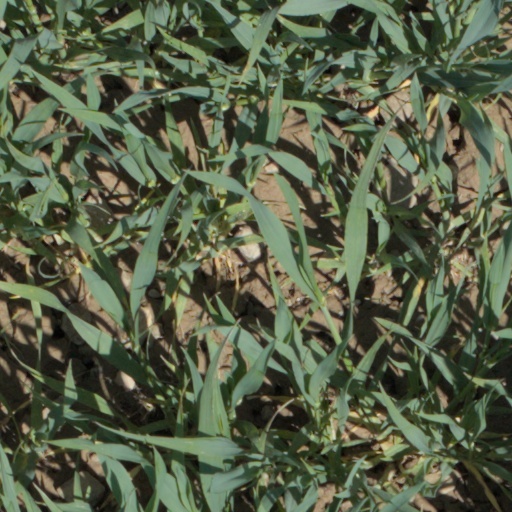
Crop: wheat